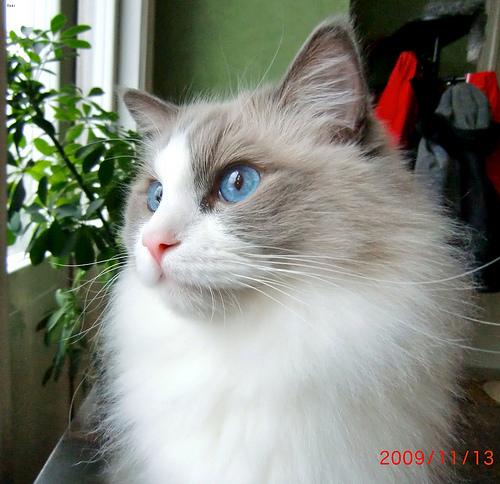
Breed: Ragdoll